List of songs recorded by Theory of a Deadman

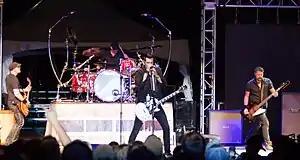
Four male musicians performing on a stage.

Canadian rock band Theory of a Deadman has recorded material for seven studio albums and one extended play (EP), consisting of 90 original songs, 10 acoustic versions of original work, and 11 covers. The band was formed in 1999 in Delta, British Columbia, and signed a recording contract with Chad Kroeger's 604 Records in 2001. The group worked with Kroeger on their self-titled debut album which was released in September 2002. The band's name originated from the title of one of the album's recordings, which was later renamed "The Last Song".